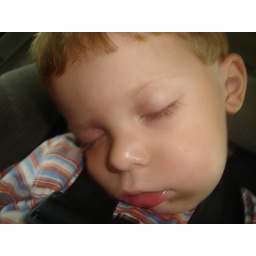
Seth - sleeping in the car seat